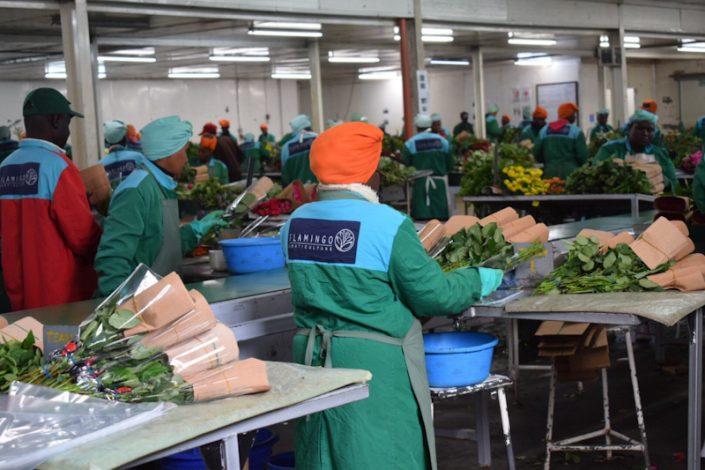
Hawa ni watu kadhaa wakifanya kazi ndani ya jengo, labda kiwanda au ghala la kusindika bidhaa za kilimo. Watu hao wamevaa sare za kazi zenye rangi tofauti, ikiwemo kijani kibichi na bluu.